John Postle Heseltine

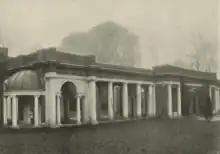
Garden cloisters at Walhampton

From 1893 until his death in 1929, Heseltine was a trustee of the National Gallery and advised on the purchase of paintings, particularly works from the Dutch and Flemish schools. Beginning in 1905 and lasting for the eighteen month period between Sir Edward Poynter's retirement as director and the appointment of Charles Holroyd, he shared responsibility for running the Gallery with Lord Carlisle, a fellow trustee.